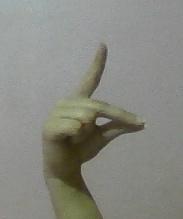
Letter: ta